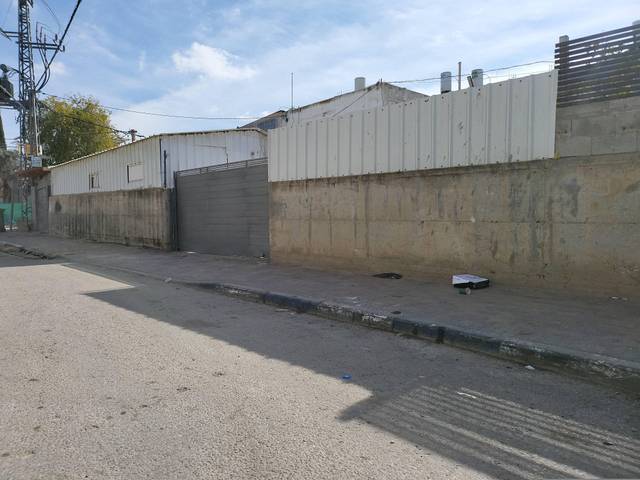
Region: Israel
Coordinates: 31.389, 34.747